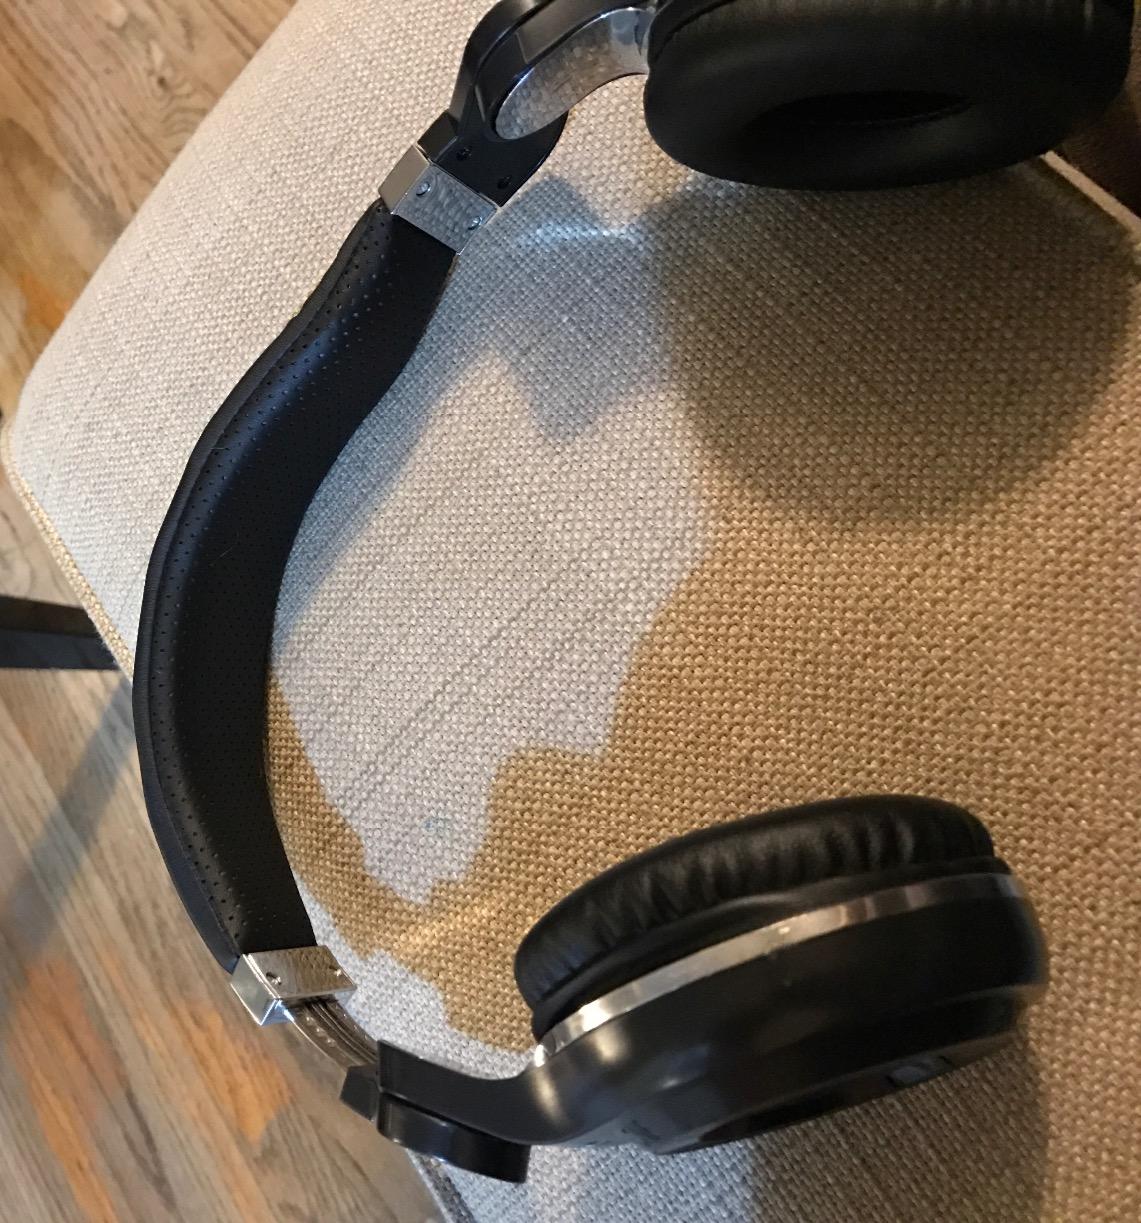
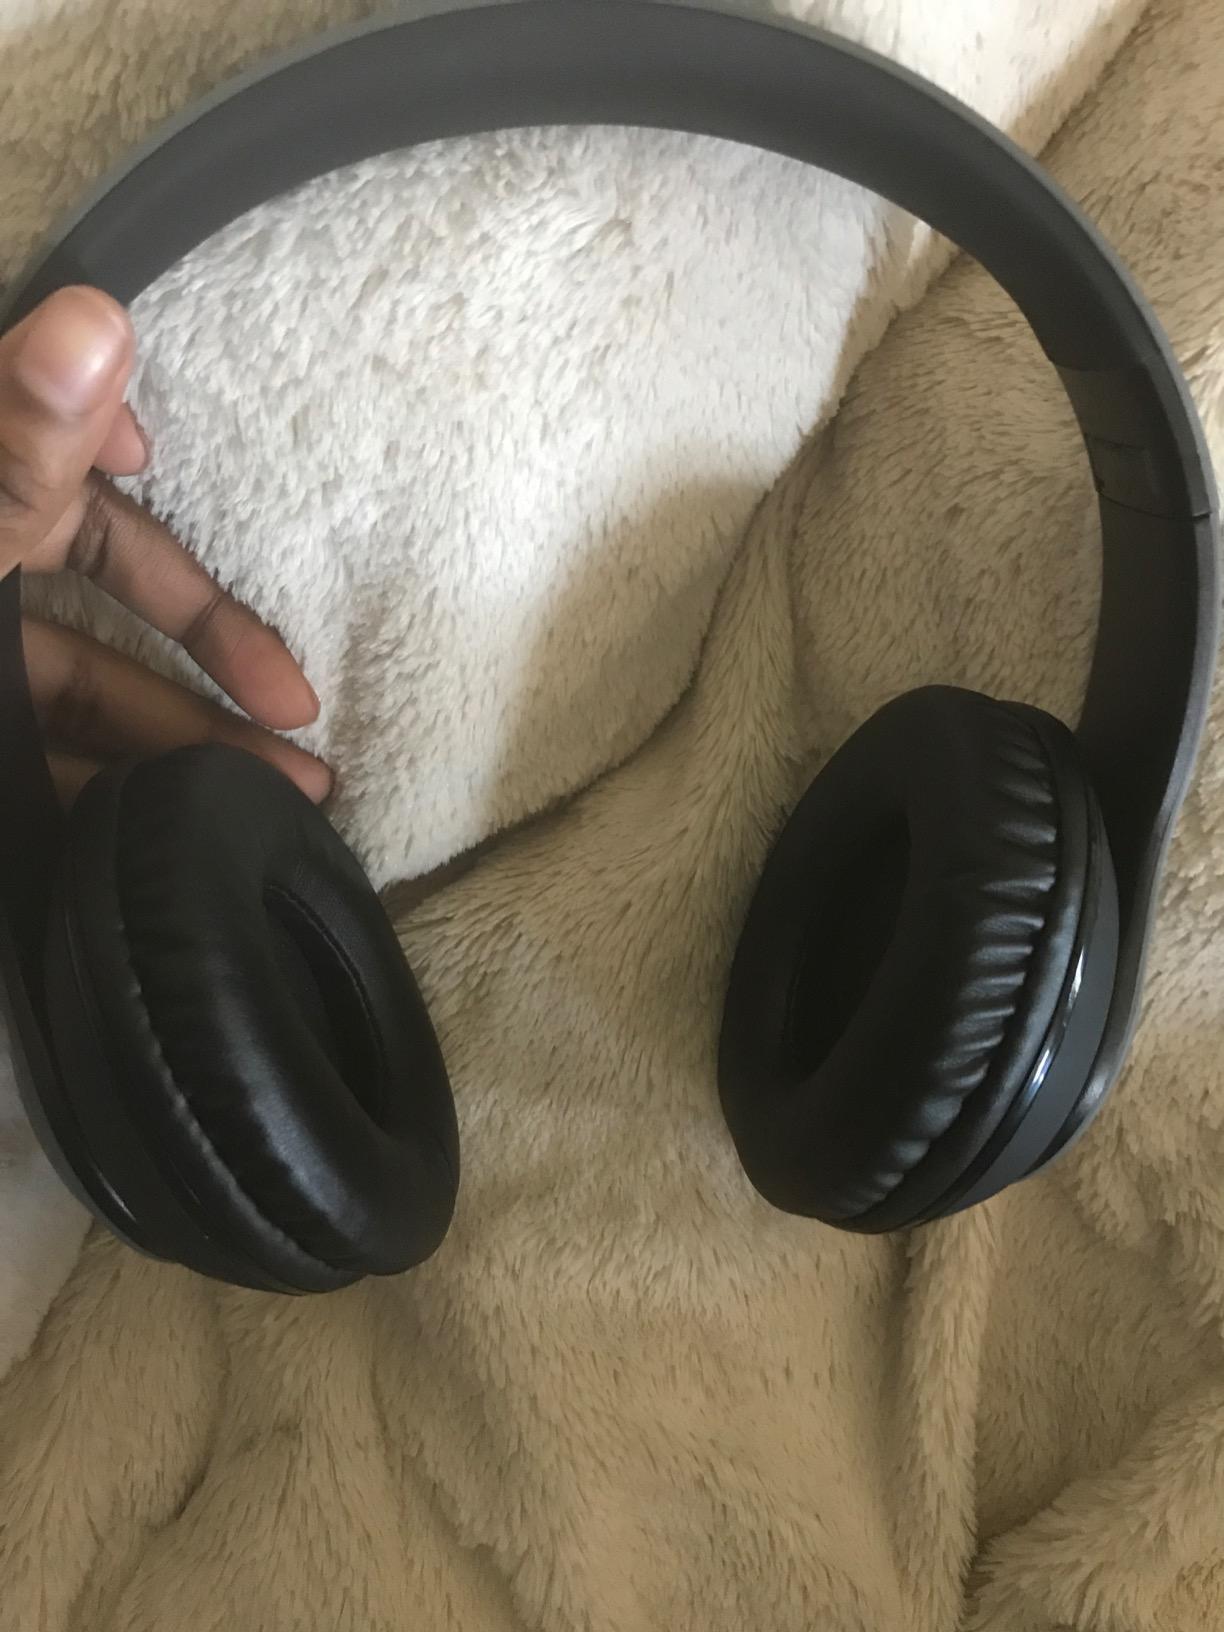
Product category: headphones
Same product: no